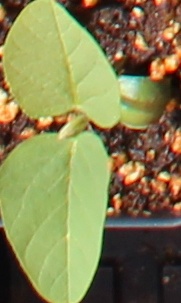
Label: Soybean